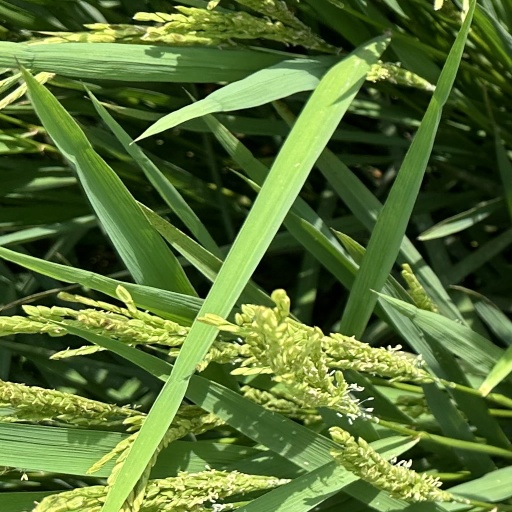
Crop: rice